2010 Stanley Cup Final

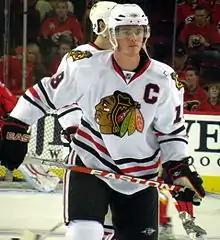
Jonathan Toews captained the Blackhawks to the first championship in 49 years

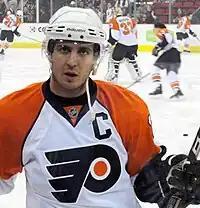
Mike Richards captained the Flyers to their first Stanley Cup Final appearance since 1997

The 2010 Stanley Cup was presented to Blackhawks captain Jonathan Toews by NHL Commissioner Gary Bettman following the Blackhawks' 4–3 overtime win over the Flyers in game six.